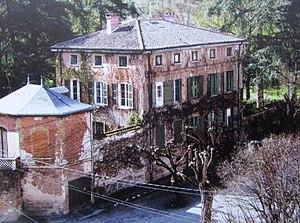
La Dixmerie reconstruite de l'île Barbe après sa destruction par la crue de la Saône de 1856
L'île Barbe, sur la Saône, est intégrée dans le territoire de la commune de Lyon depuis 1963. Les premiers ermites y recherchaient la solitude mais dès le Ve siècle a été créée une abbaye, l'une des plus anciennes de France. Elle connut la plus grande célébrité aux temps carolingiens puis à partir du XIIe siècle. Lorsqu'elle est entrée en décadence, le culte de la Vierge s'y est substitué aux pratiques monastiques attirant jusqu'au XIXe siècle des foules considérables de pèlerins dans l'église Notre-Dame, épargnée par les destructions. Quelques vestiges subsistent des splendeurs anciennes mais elles sont sur terrain privé et leur visite en est très réglementée. Le charme des lieux n'a cessé de séduire les peintres depuis le XVIIIe siècle tandis que trois clubs d'aviron ont établi leurs bases dans le voisinage immédiat dès la fin du XIXe siècle.